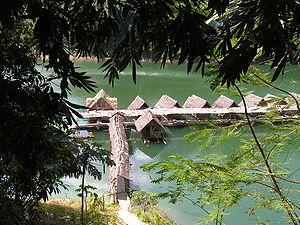
La Thaïlande compte 127 parcs nationaux ainsi que des parcs marins, certains sont en cours de création.
Le parc national de Khao Sok est situé dans la province de Surat Thani au sud de la Thaïlande.